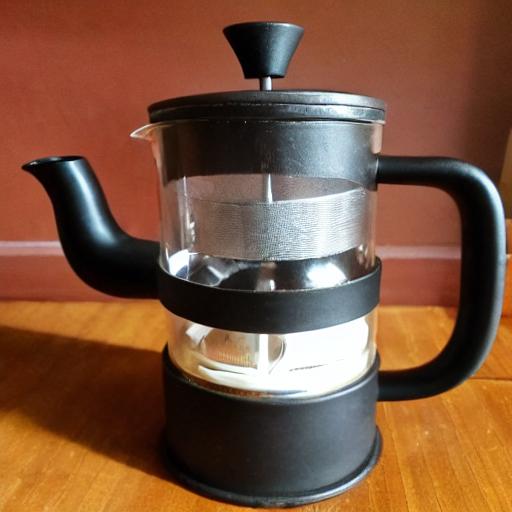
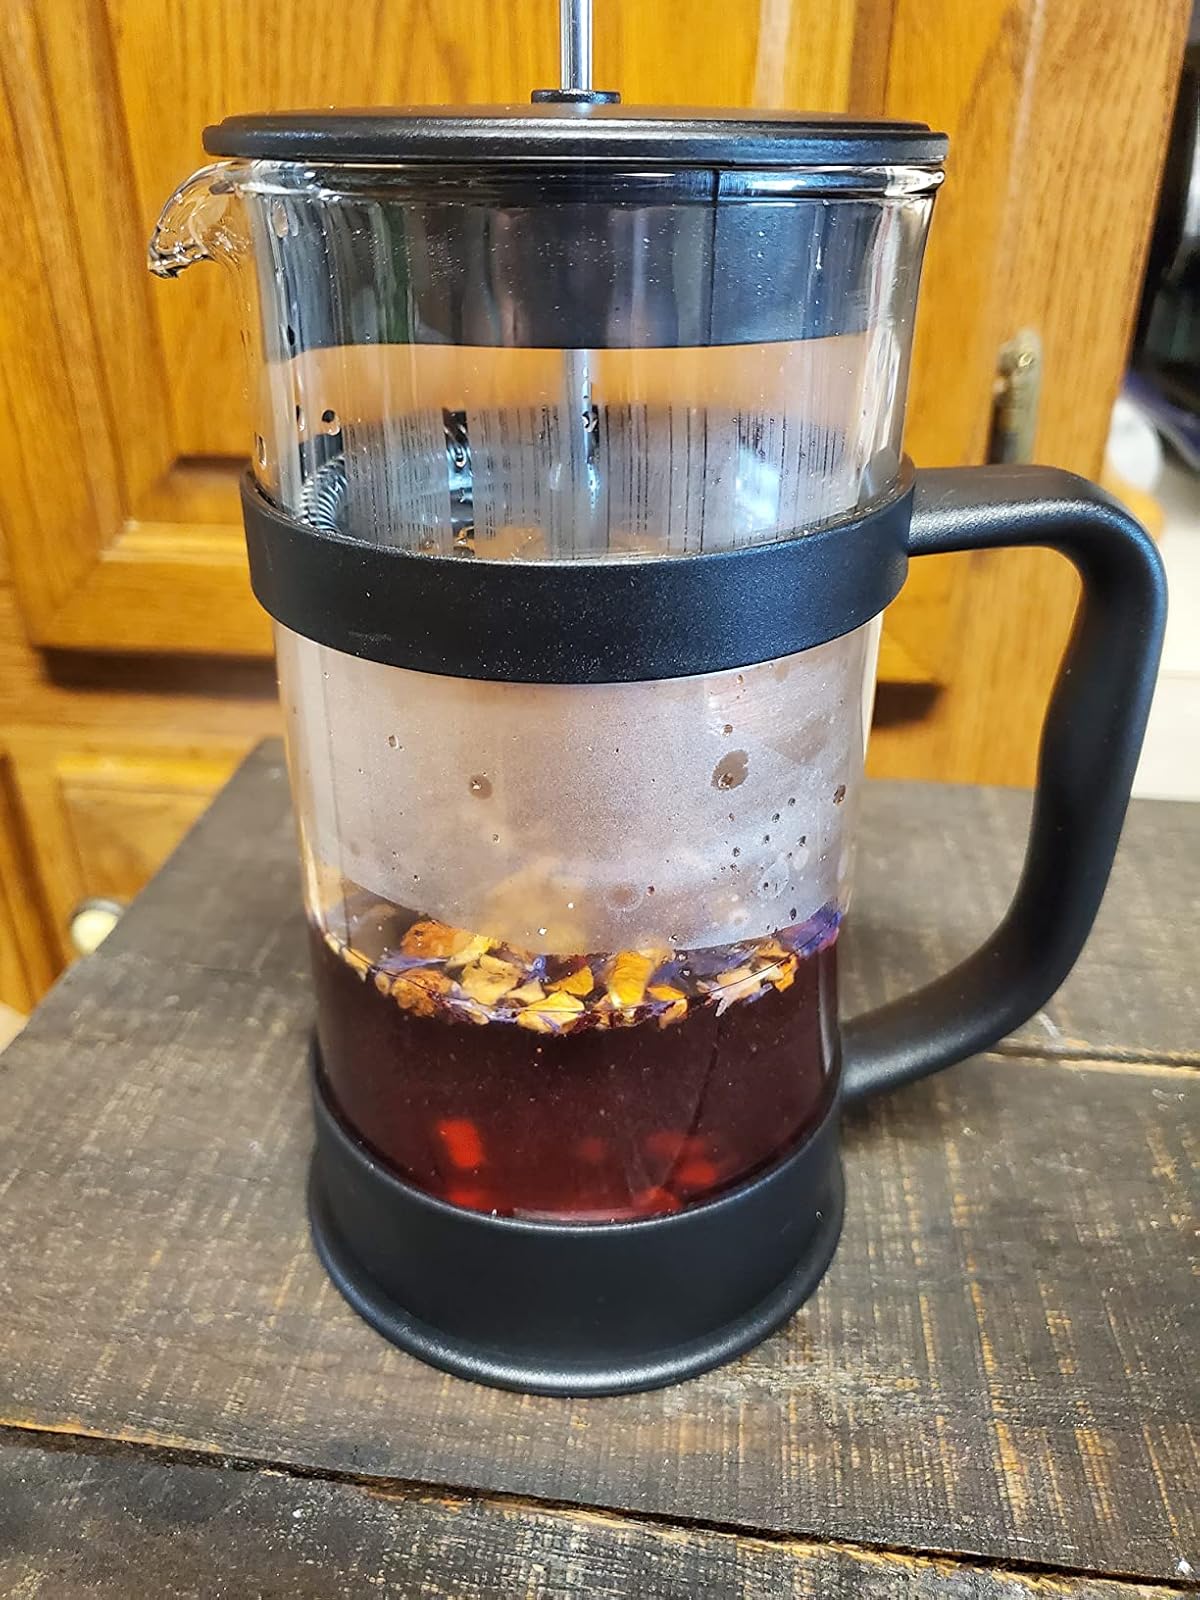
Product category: items_tea
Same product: no